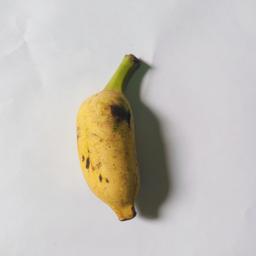
Ripeness: Ripe